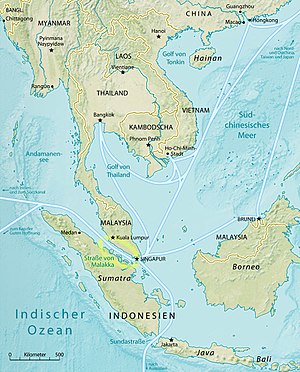
Malaccastrædet
260px¦Kort over Malaccastrædet
Malaccastrædet er et snævert stræde mellem den Malajiske Halvø og den indonesiske ø Sumatra.